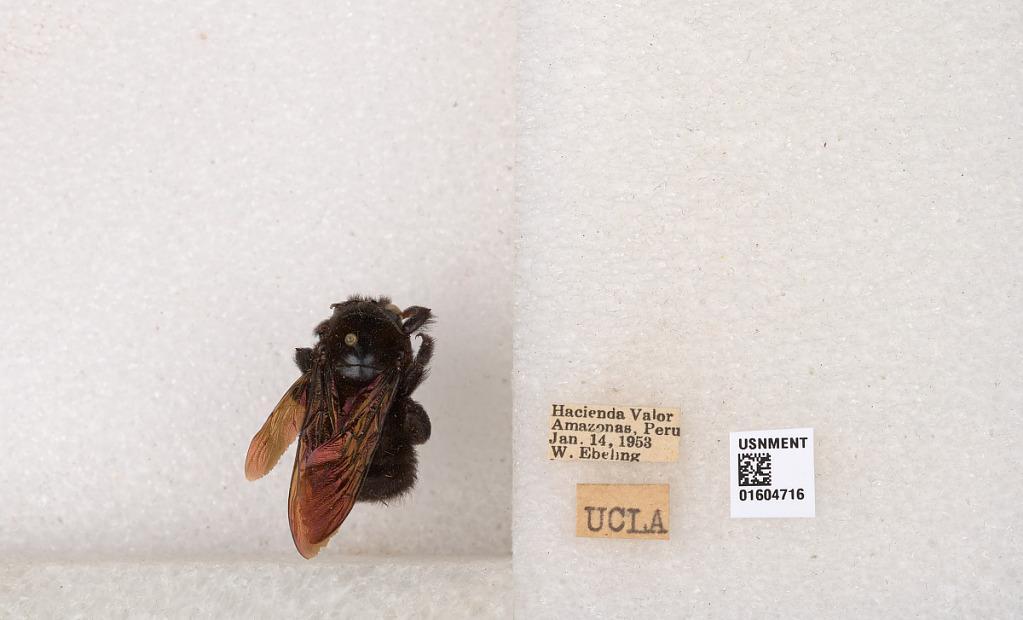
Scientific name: Xylocopa
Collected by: W. Ebeling
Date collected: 1953-1-14
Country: Peru
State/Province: Amazonas
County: Utcubamba
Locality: Hacienda El Valor